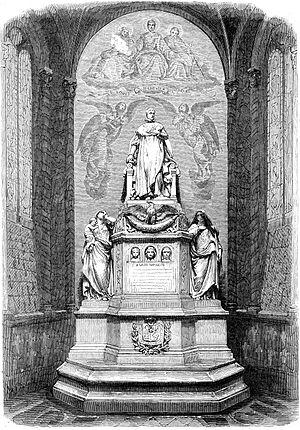
L'Illustration 1862 gravure du monument Louis Bonaparte, sculpteur Louis Petitot, église Saint-Leu-la-Forêt